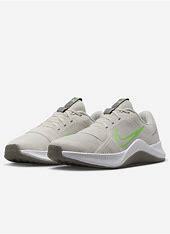
Brand: Nike
Model: MC 2